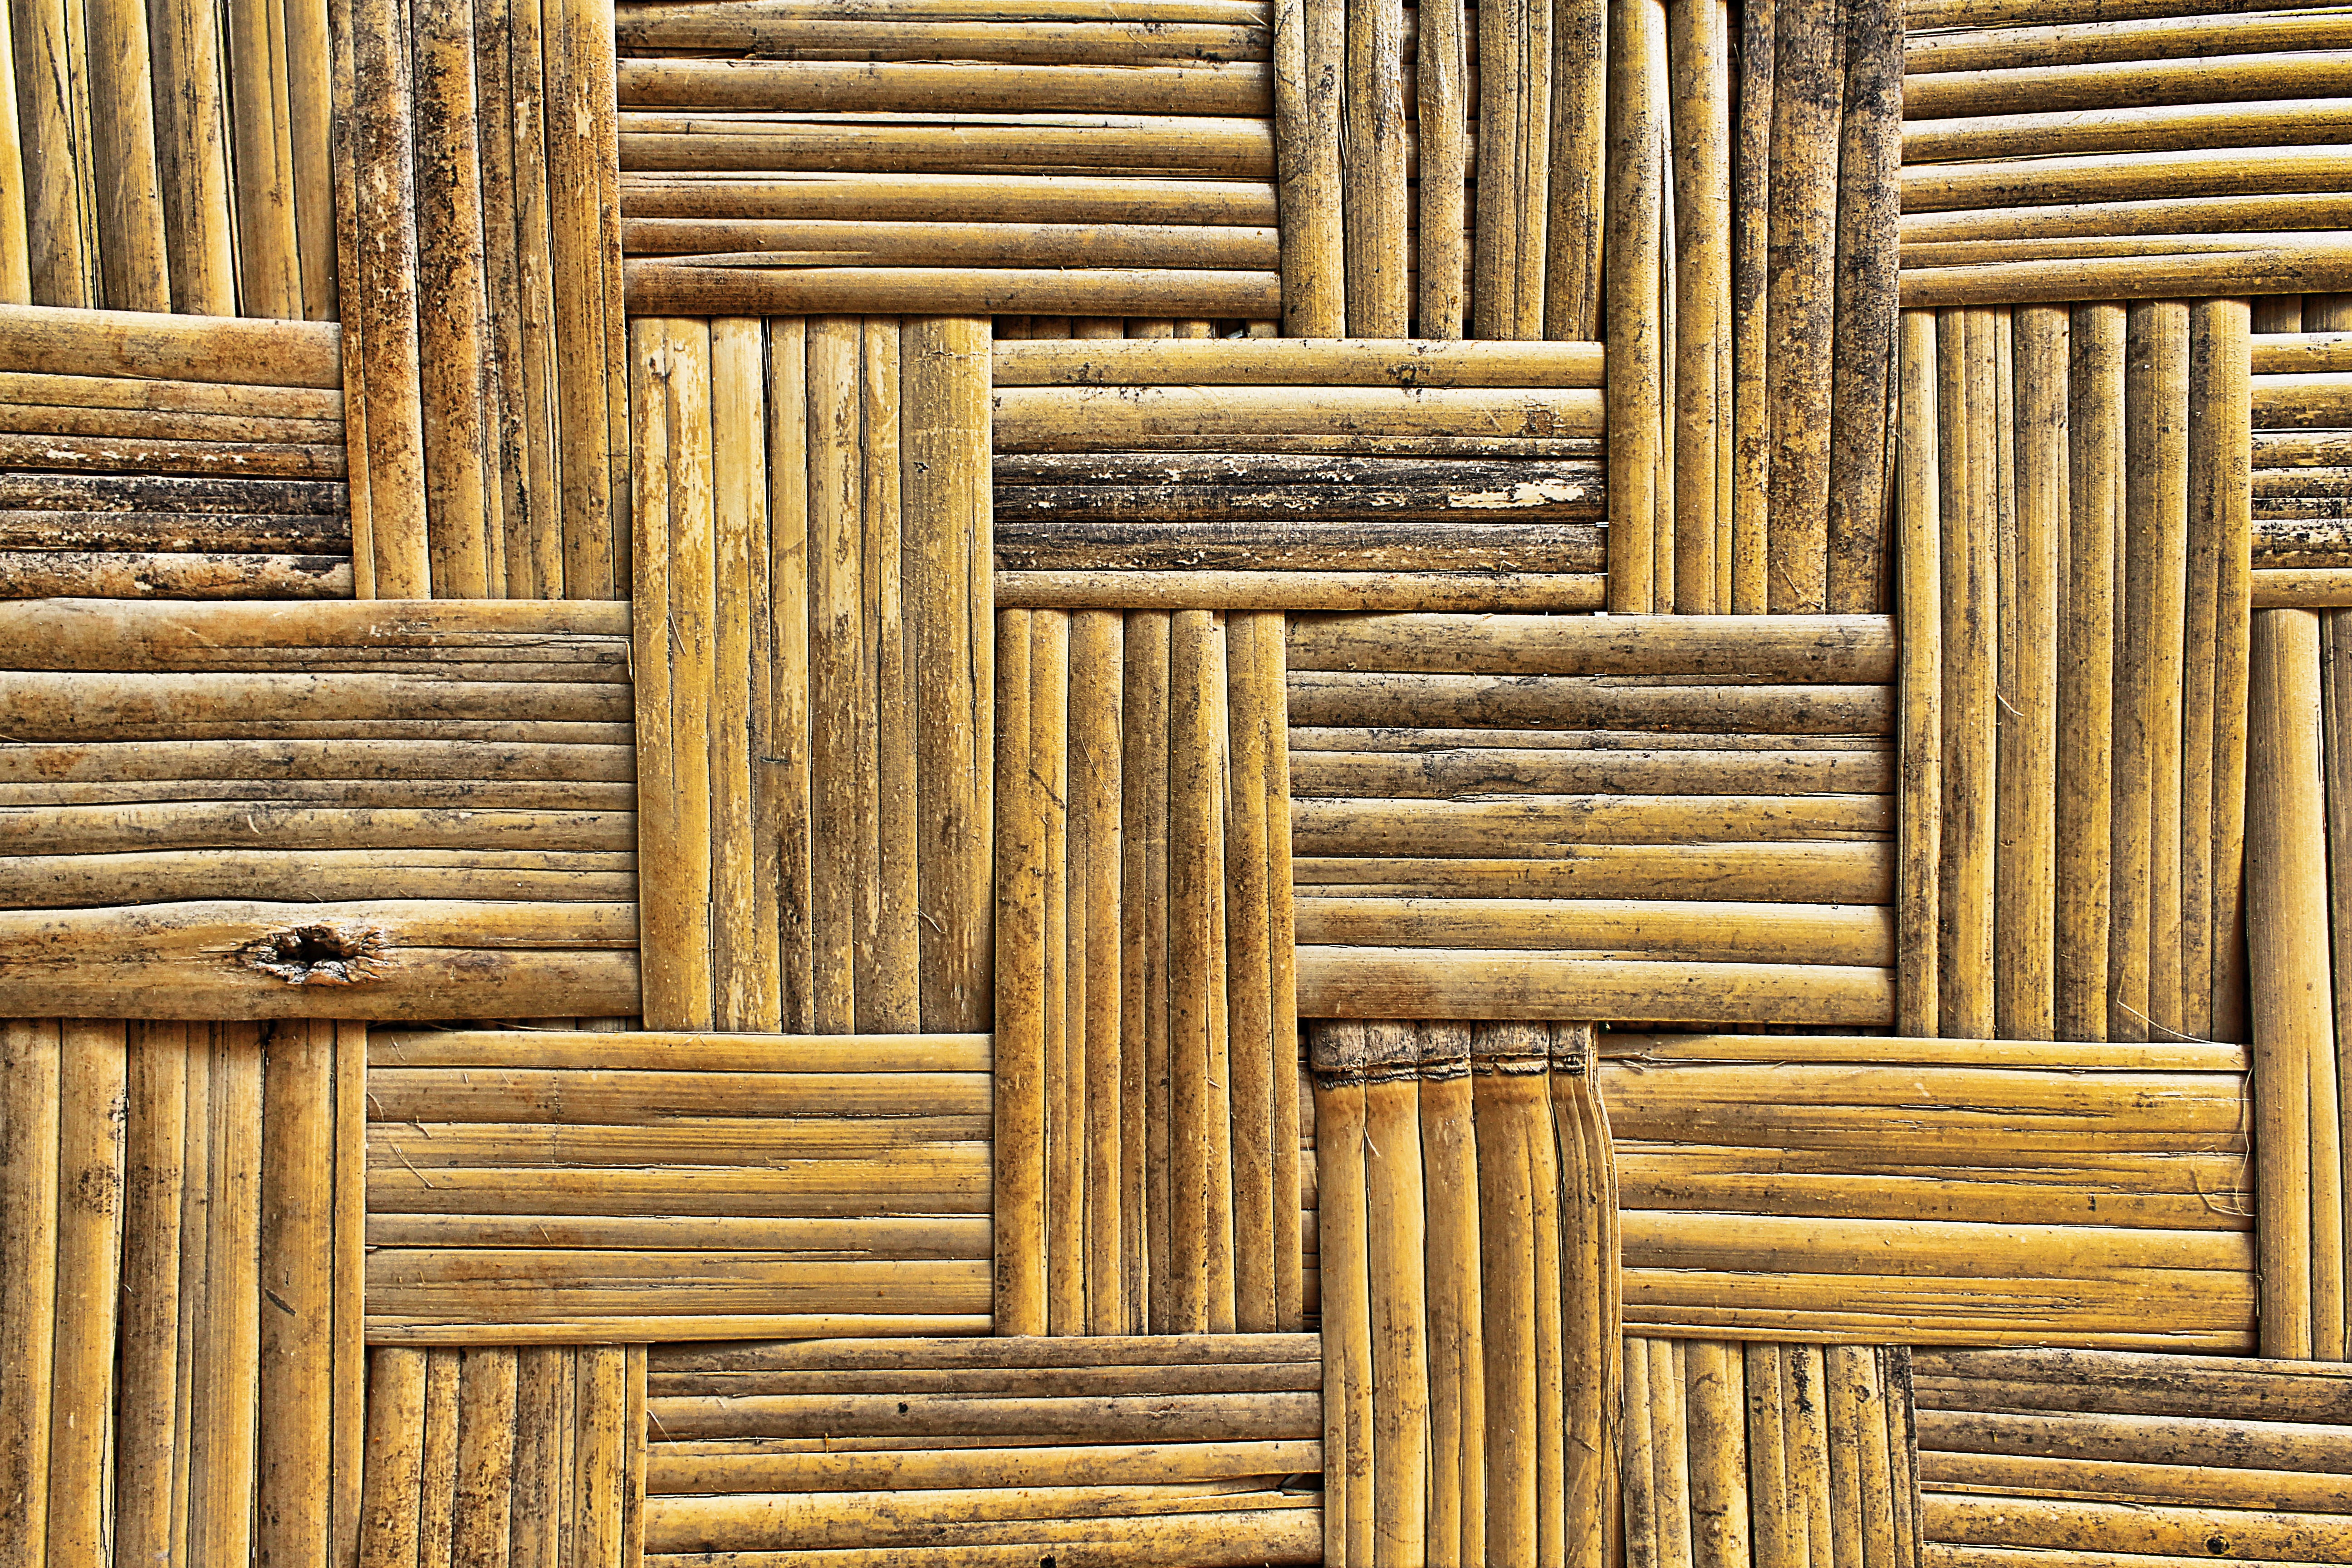
wood, texture, floor, wall, pattern, brown, lumber, braid, background, design, hardwood, bamboo, tissue, flooring, plywood, wood flooring, bamboo mat, laminate flooring, wood stain